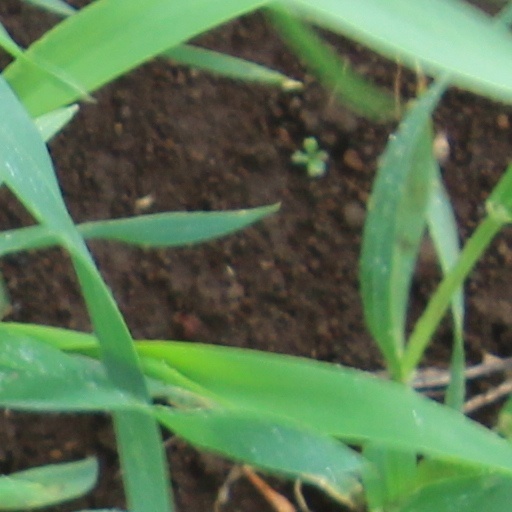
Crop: wheat